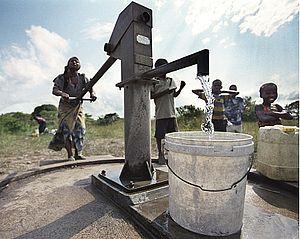
Helvetas est une organisation suisse d'aide au développement créée en 1955, indépendante politiquement et confessionnellement, avec des filiales indépendantes en Allemagne et aux États-Unis. Elle fournit une aide à l’autonomie dans une trentaine de pays parmi les plus pauvres d'Afrique, d'Asie, d'Amérique latine et d’Europe de l'Est, pour des besoins essentiels comme l'eau potable et la sécurité alimentaire, l'amélioration des revenus de base et la formation, la paix et la gestion participative.